Red Banks Primitive Baptist Church

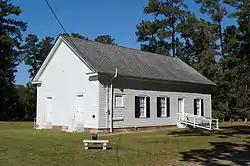

Red Banks Primitive Baptist Church is a historic Primitive Baptist church located between Meeting House Branch and E. Firetower Road in Greenville, Pitt County, North Carolina. The original church building was set on fire on December 30, 1863, by Union forces under the command of Col. Joseph M. McChesney. It was rebuilt in 1893 and is a one-story, frame, gable front, rectangular, building measuring approximately 50 feet by 30 feet. It is two bays wide and five bays deep and sits on a brick pier foundation. Located on the property is the contributing church cemetery with less than 20 markers.